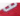
Number: 3